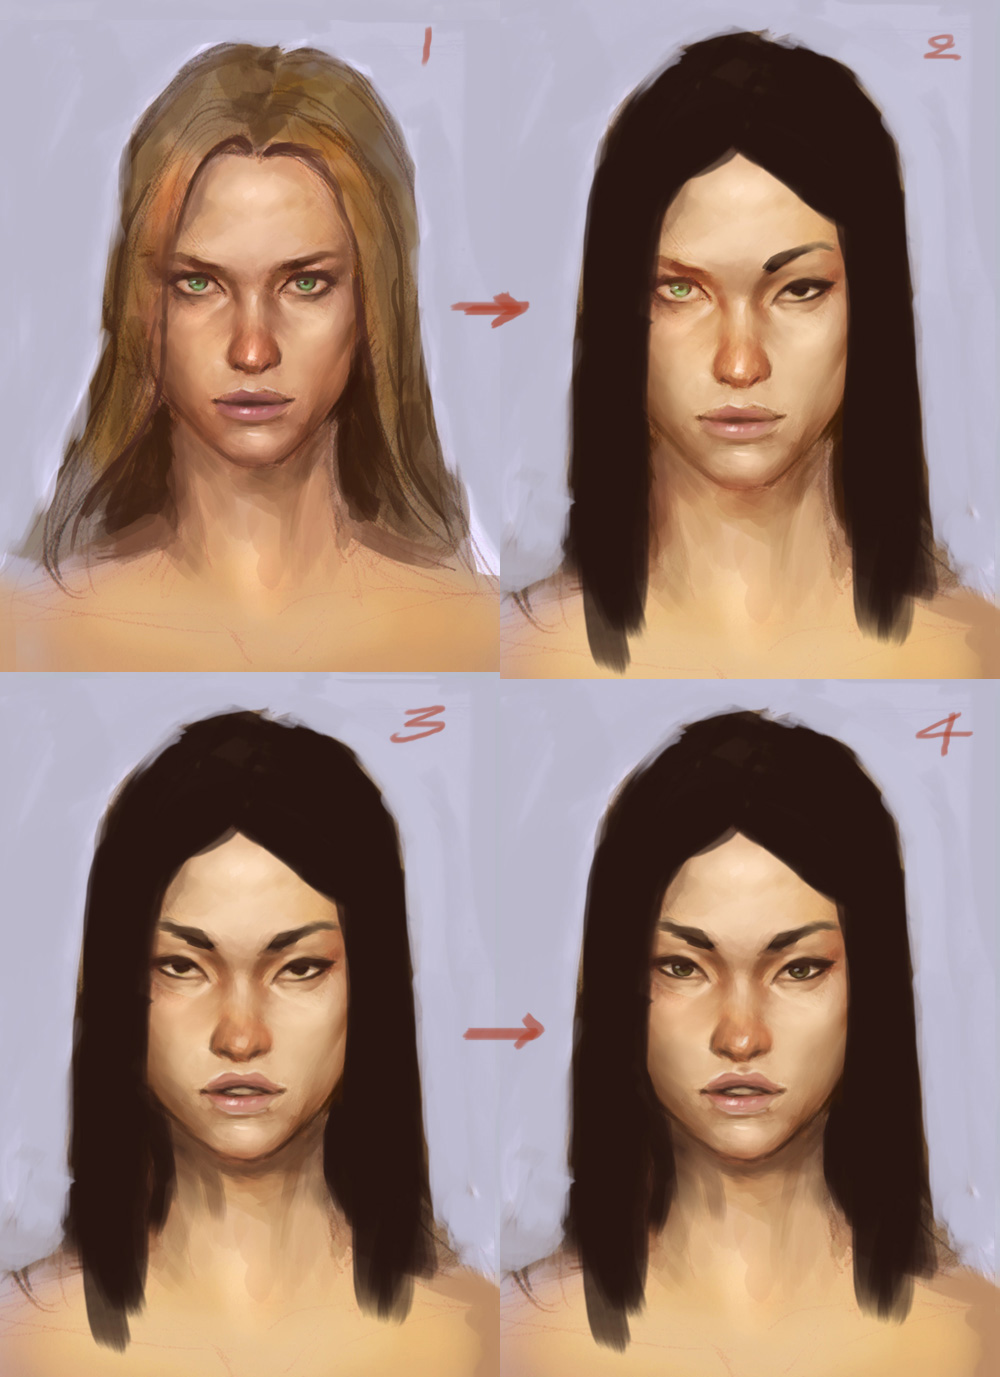
Portrait style: Real Portrait